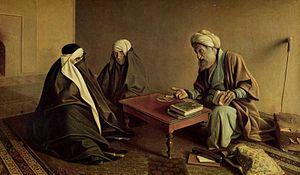
L’histoire de l’Iran couvre des milliers d’années, depuis les civilisations antiques du plateau iranien, l’ancienne civilisation de Jiroft dans la province du Kerman et de Shahr-i Sokhteh dans la province du Sistan et Baluchestan, suivie du royaume d’Élam, entre les actuelles provinces du Khuzistan et du Fars, la civilisation de Lorestan et la floraison de la civilisation de Marlik dans la province du Gilan, et des Mannéens qui à l'origine sont installés au sud du lac d’Orumieh, près de l’actuelle ville de Piranshahr dans la province du Kordestan mais répandus dans l'ensemble des provinces d'Azarbaijan, des Mèdes et des Perses qui fondent l’empire achéménide, des Parthes, des Sassanides jusqu’à l'actuelle République islamique d'Iran.
Kamal-ol-Molk, de son vrai nom Mirza Muhammad Ghaffari, né en 1846 et mort le 18 août 1940, est un peintre iranien.